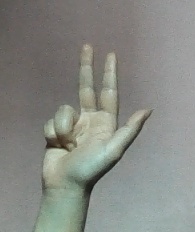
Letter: al